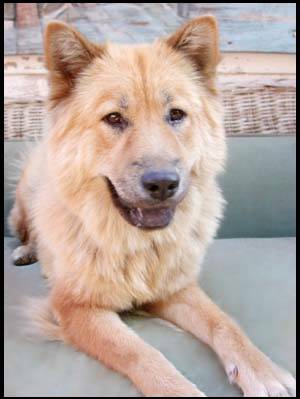
Label: dog